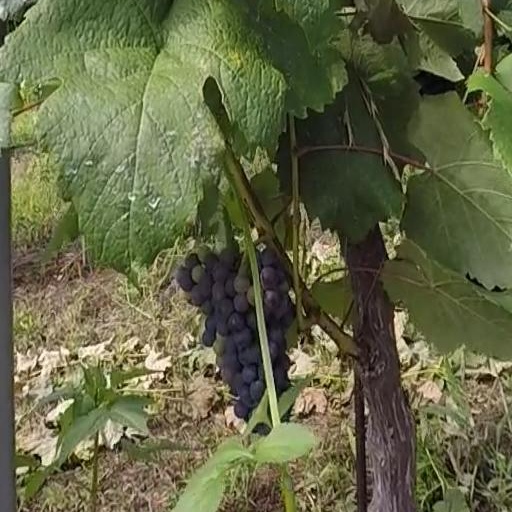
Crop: grape